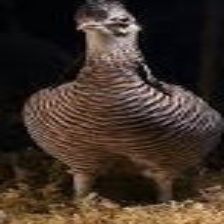
Species: GREATER PRAIRIE CHICKEN
Scientific name: TYMPANUCHUS CUPIDO